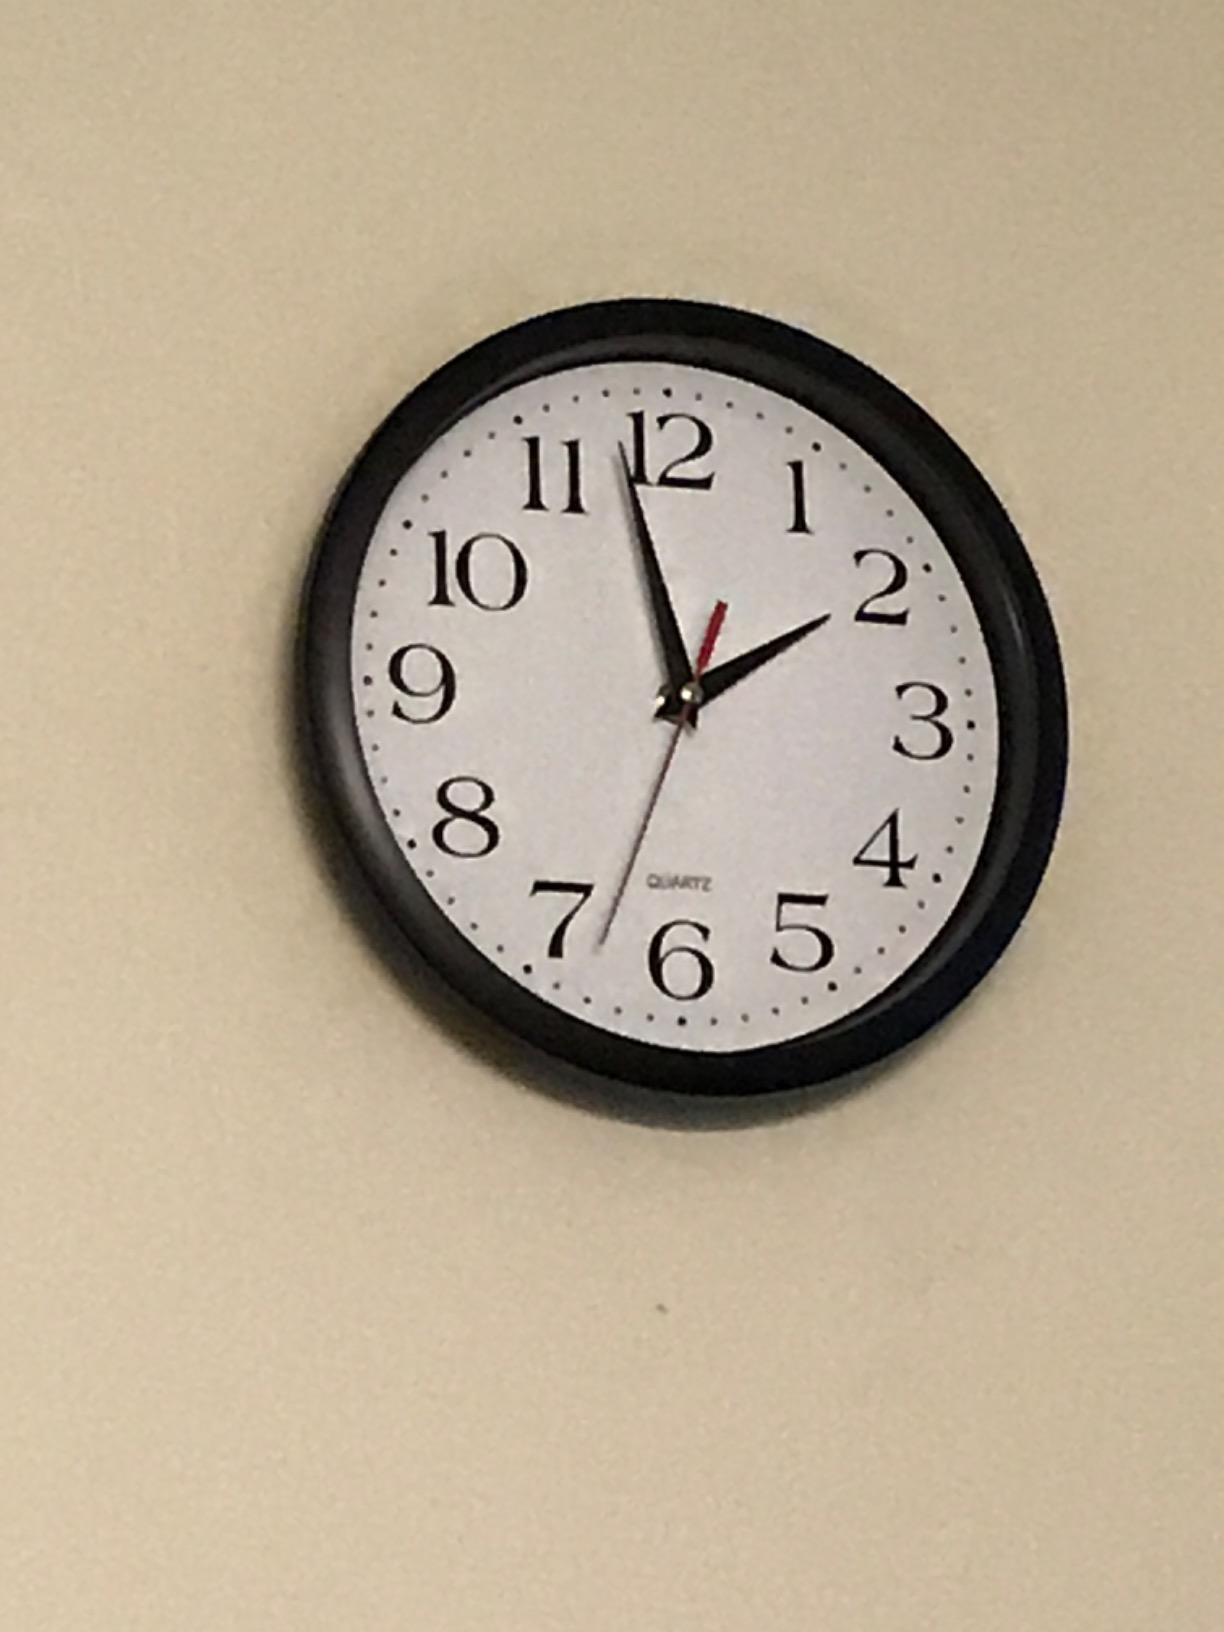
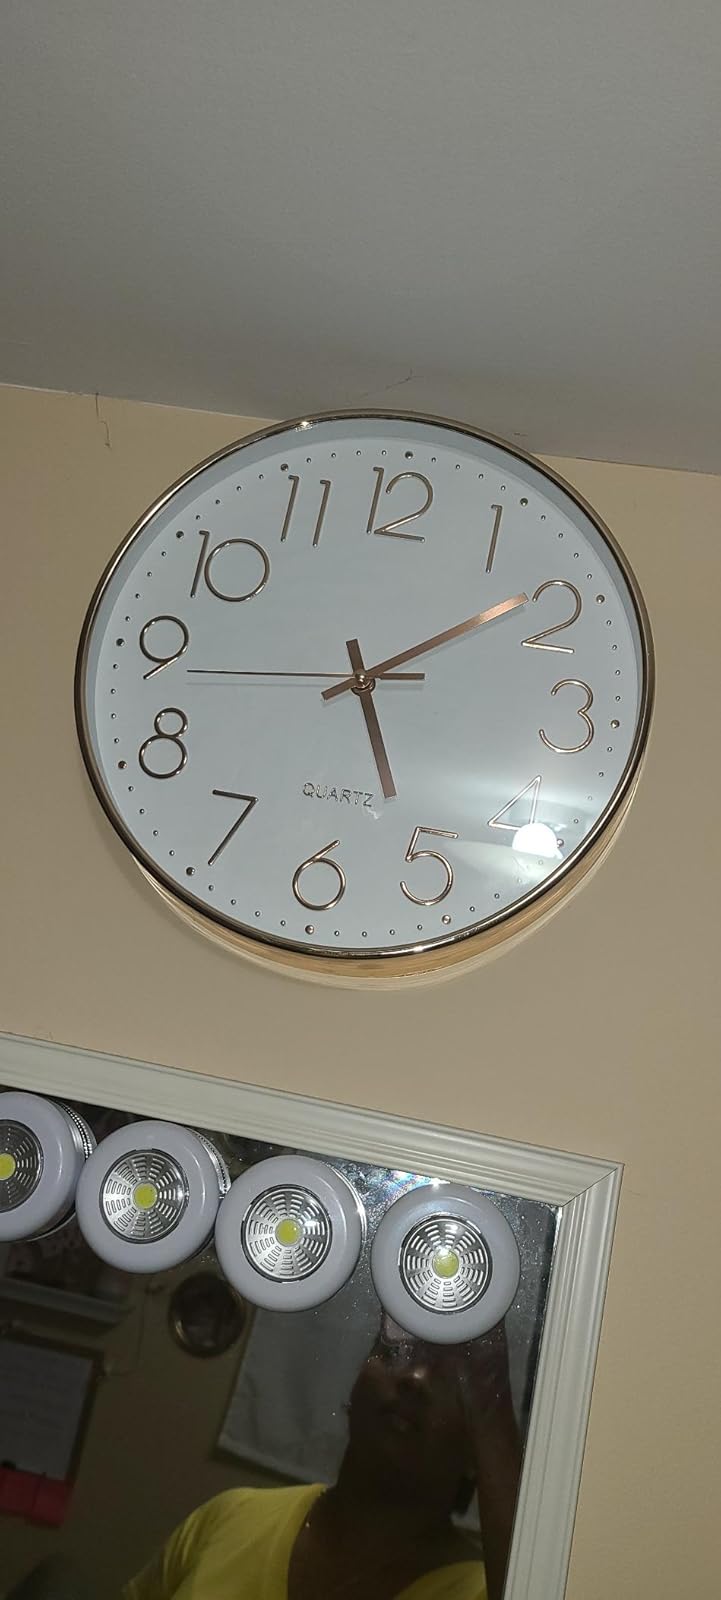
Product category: clock
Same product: no